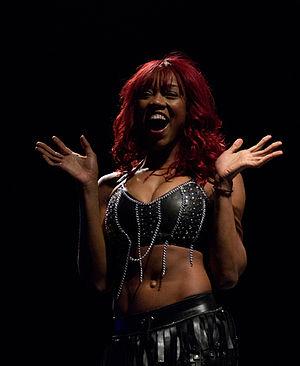
Alicia Fox lors d'un House Show en 2011.